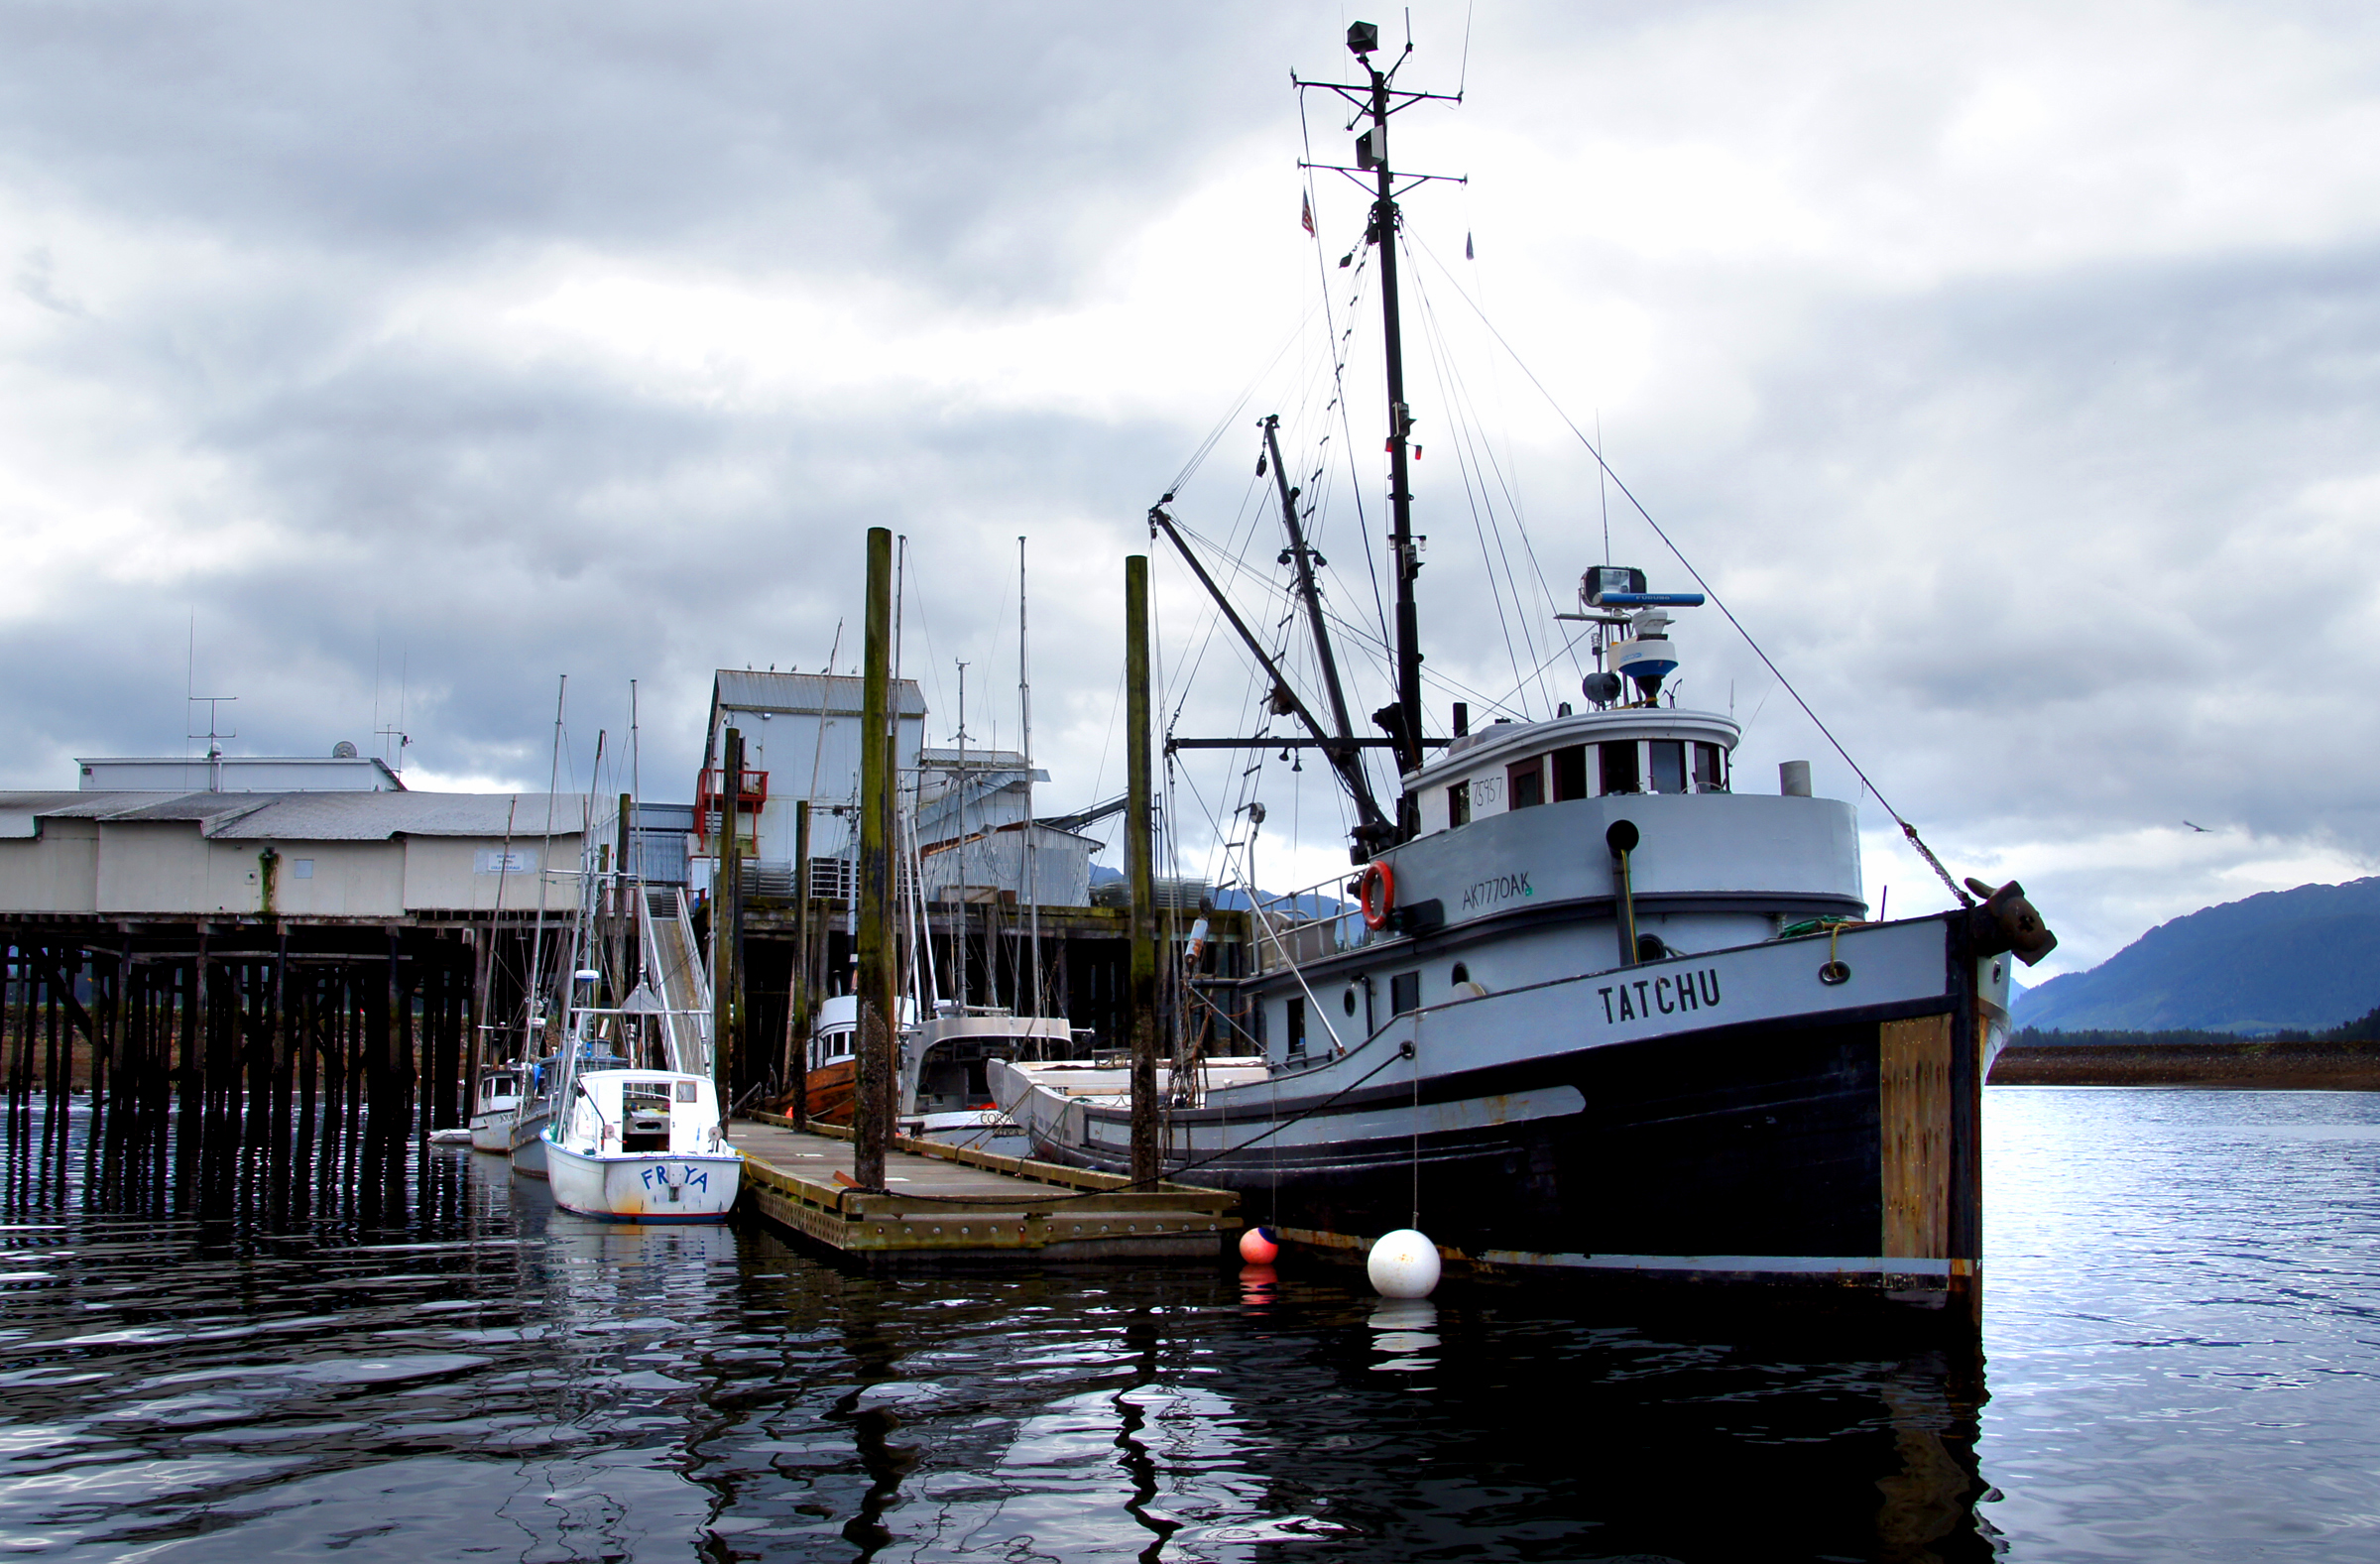
sea, water, dock, boat, ship, vehicle, mast, harbor, marina, waterway, boating, channel, tugboat, fishingboats, alaska, hoonah, icypointalaska, watercraft, fishing vessel, fishing trawler